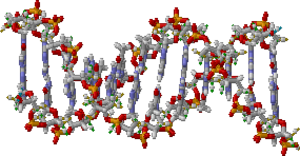
Hélice d'ADN
Les biothérapies recouvrent l'utilisation thérapeutique de substances d'origine biologique, moléculaires ou cellulaires.
Marie-Anne Félix est une chercheuse française spécialisée en génétique évolutive. Elle exerce à l'Institut de biologie de l'École normale supérieure.
Parenchyme est un terme employé dans différentes acceptions selon le domaine.
La néphridie est l'organe excréteur de certains Invertébrés qui filtre le liquide cœlomique. Les biologistes distinguent plusieurs sortes d'organes néphridiens :
L'hépatopancréas est un organe de l'appareil digestif des mollusques des arthropodes et des poissons. Il assure chez ces animaux les fonctions qui sont assurées séparément chez les mammifères par le foie et le pancréas.
Christophe Boesch est un primatologue franco-suisse né à Saint-Gall le 11 août 1951. Depuis 1997, il est le directeur du département de primatologie de l'Institut Max-Planck d'anthropologie évolutionniste.